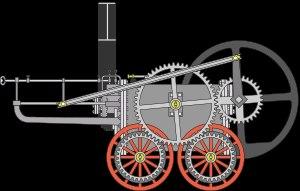
La machine à vapeur est une invention dont les évolutions les plus significatives datent du XVIIIᵉ siècle. C'est un moteur à combustion externe qui transforme l'énergie thermique de la vapeur d'eau en énergie mécanique.
L’histoire des chemins de fer, c'est-à-dire d'un moyen de transport guidé, associant une voie ferrée et des véhicules spécifiques tractés par un engin à moteur, commence en Grande-Bretagne à la fin du XVIIIᵉ siècle et au début du XIXᵉ, puis progresse en quelques décennies au fur et à mesure des progrès techniques, pour donner lieu à l'intense développement ferroviaire des années 1840. Le chemin de fer devient alors le mode de transport terrestre dominant pendant près d'un siècle, avant d'être supplanté, depuis la fin de la Seconde Guerre mondiale, par le transport routier automobile, et concurrencé par le transport aérien.
Une locomotive à vapeur est un type de locomotive, c'est un engin moteur pour les chemins de fer, mu par une machine à vapeur. Ce type de moteur thermique est le plus couramment utilisé, de la naissance du chemin de fer jusque dans les années 1950. Il reste toujours employé très localement dans certains pays au XXIᵉ siècle, notamment pour des trains touristiques ou dans l'industrie extractive vu que le carburant y est localement disponible à bas coût.